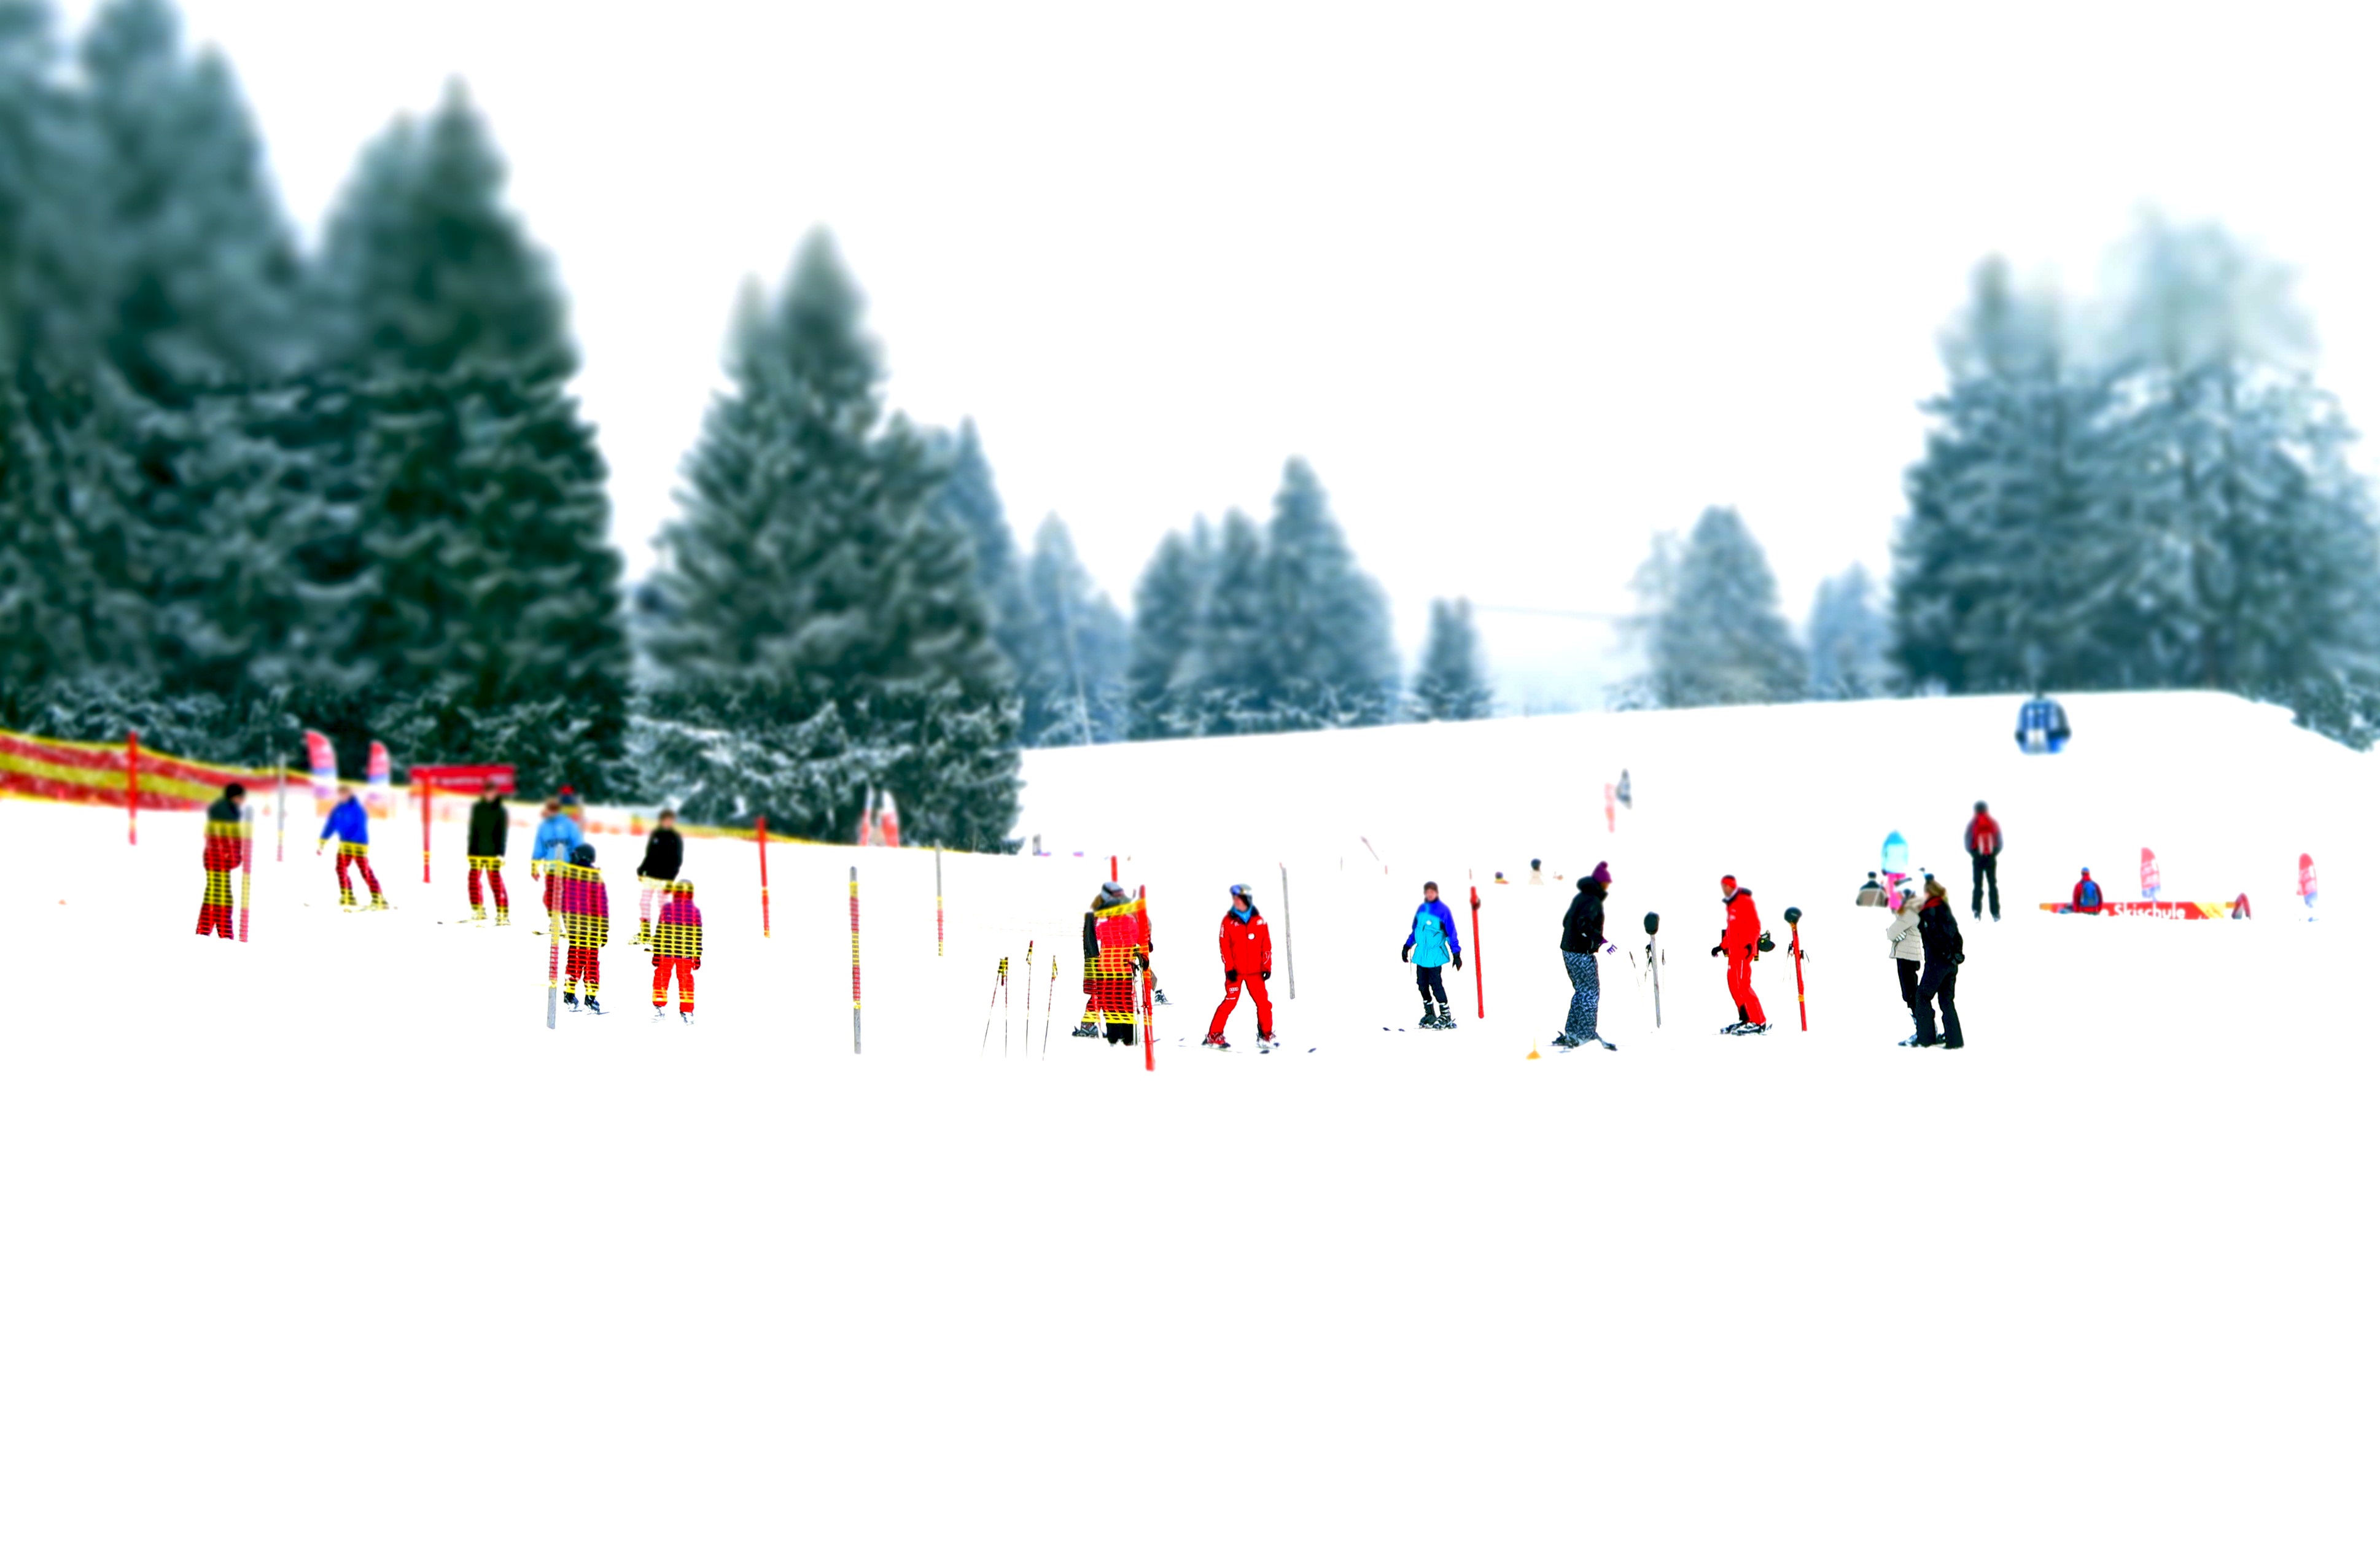
winter, snowy, alpine, skiing, lift, mountains, ski, wintry, firs, miniature effect, ski equipment, ski lessons, geological phenomenon, ski school, bungslift